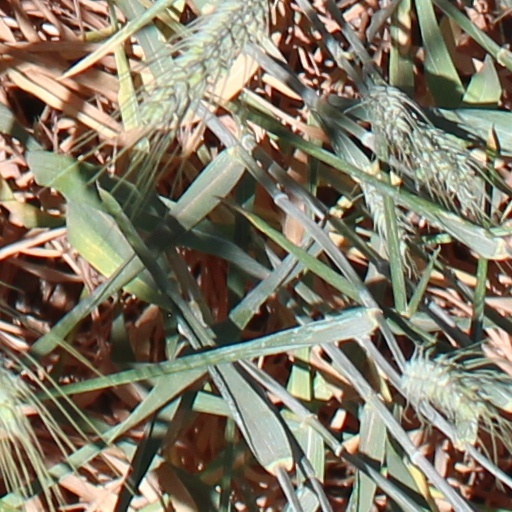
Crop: wheat